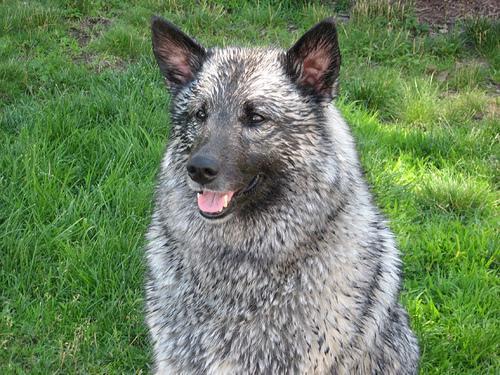
Norwegian_elkhound